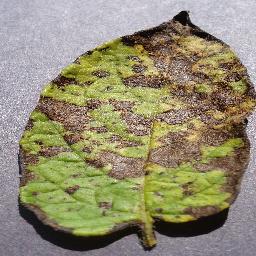
Label: Potato___Early_blight